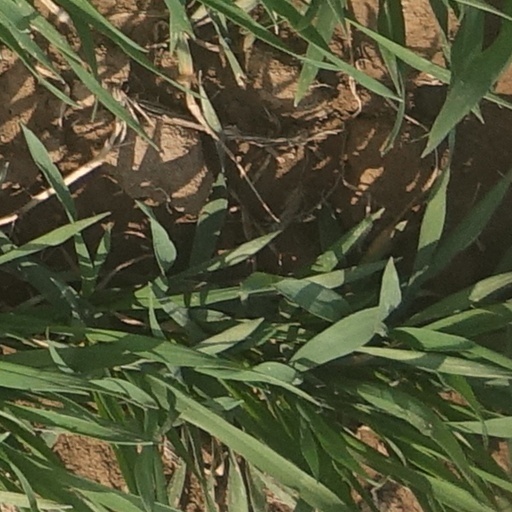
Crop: wheat